I Will Always Love You (Whitney Houston recording)

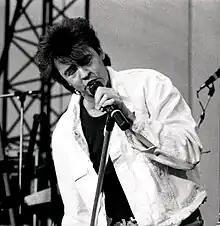
Though initially chosen for "The Bodyguard", after British singer Paul Young recorded "What Becomes of the Brokenhearted" for another film, Houston and Costner dropped suggestions of recording it for the movie.

In April 1991, Houston announced that she was to co-star with Kevin Costner in a film titled "The Bodyguard". The decision to do the film by Houston initially "didn't impress" Clive Davis, the head of Houston's record label Arista, describing the film's first draft of the script as a "pure thriller", later admitting that he was "nervous" of the film's aspects and what it would do for Houston's film career. Due to Houston's worldwide fame as a music superstar, Davis felt the idea of Houston doing the film "without really previously ever testing her acting chops, it was speculative. It was risky. You don't come fully confident that she can do everything. And will the script be up to the mettle of somebody who would become the best-selling vocalist of all time?" Davis wrote a letter to Costner and the film's producers where he told them of his concern of having Houston in the film without any music. Costner agreed with Davis and Houston, in a deal with the film's distributor, Warner Bros. Pictures, signed a deal for control of the soundtrack album and back royalties from each sale the album would make. Houston eventually agreed to record six songs, four of which would be prominently featured in scenes on the film.